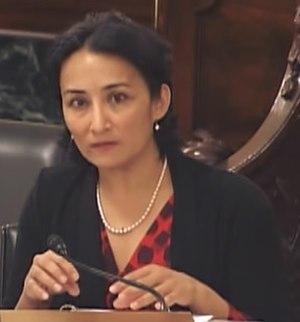
Asra Quratulain Nomani est une essayiste, journaliste, activiste, auteure américaine et ancien professeur de l'Université de Georgetown. Elle est connue pour son militantisme pour une réforme de l'islam et du féminisme, pour avoir fondé et animé un cycle de conférences ayant pour thème La liberté des femmes musulmanes, pour être l'un des membres fondateurs du Muslim Reform Movement et avoir rédigé l'Islamic Bill of Rights for Women in the Mosque / Charte musulmane des Droits des femmes dans les mosquées.